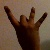
The image shows a hand gesture representing the number 8 in Indian Sign Language.